200th Military Police Command (United States)

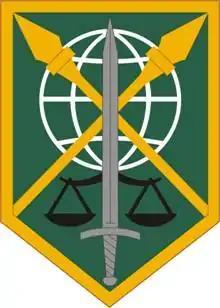
Shoulder Sleeve Insignia

The 200th Military Police Command is the senior law enforcement unit within the U.S. Army Reserve. The subordinate elements of the 200th MP Command are primarily military police units, but the command also includes criminal investigation detachments, chaplains, historians, and public affairs detachments. Units are dispersed across the continental United States with major subordinate units located in California, Michigan, New York, Tennessee, and Indiana. The formation of this command is a departure from the legacy structure of a strategic force in the Army Reserve with assigned chains of command based mostly on geography. The purpose of this command is to train, command, and deploy units primarily by their functional capabilities.